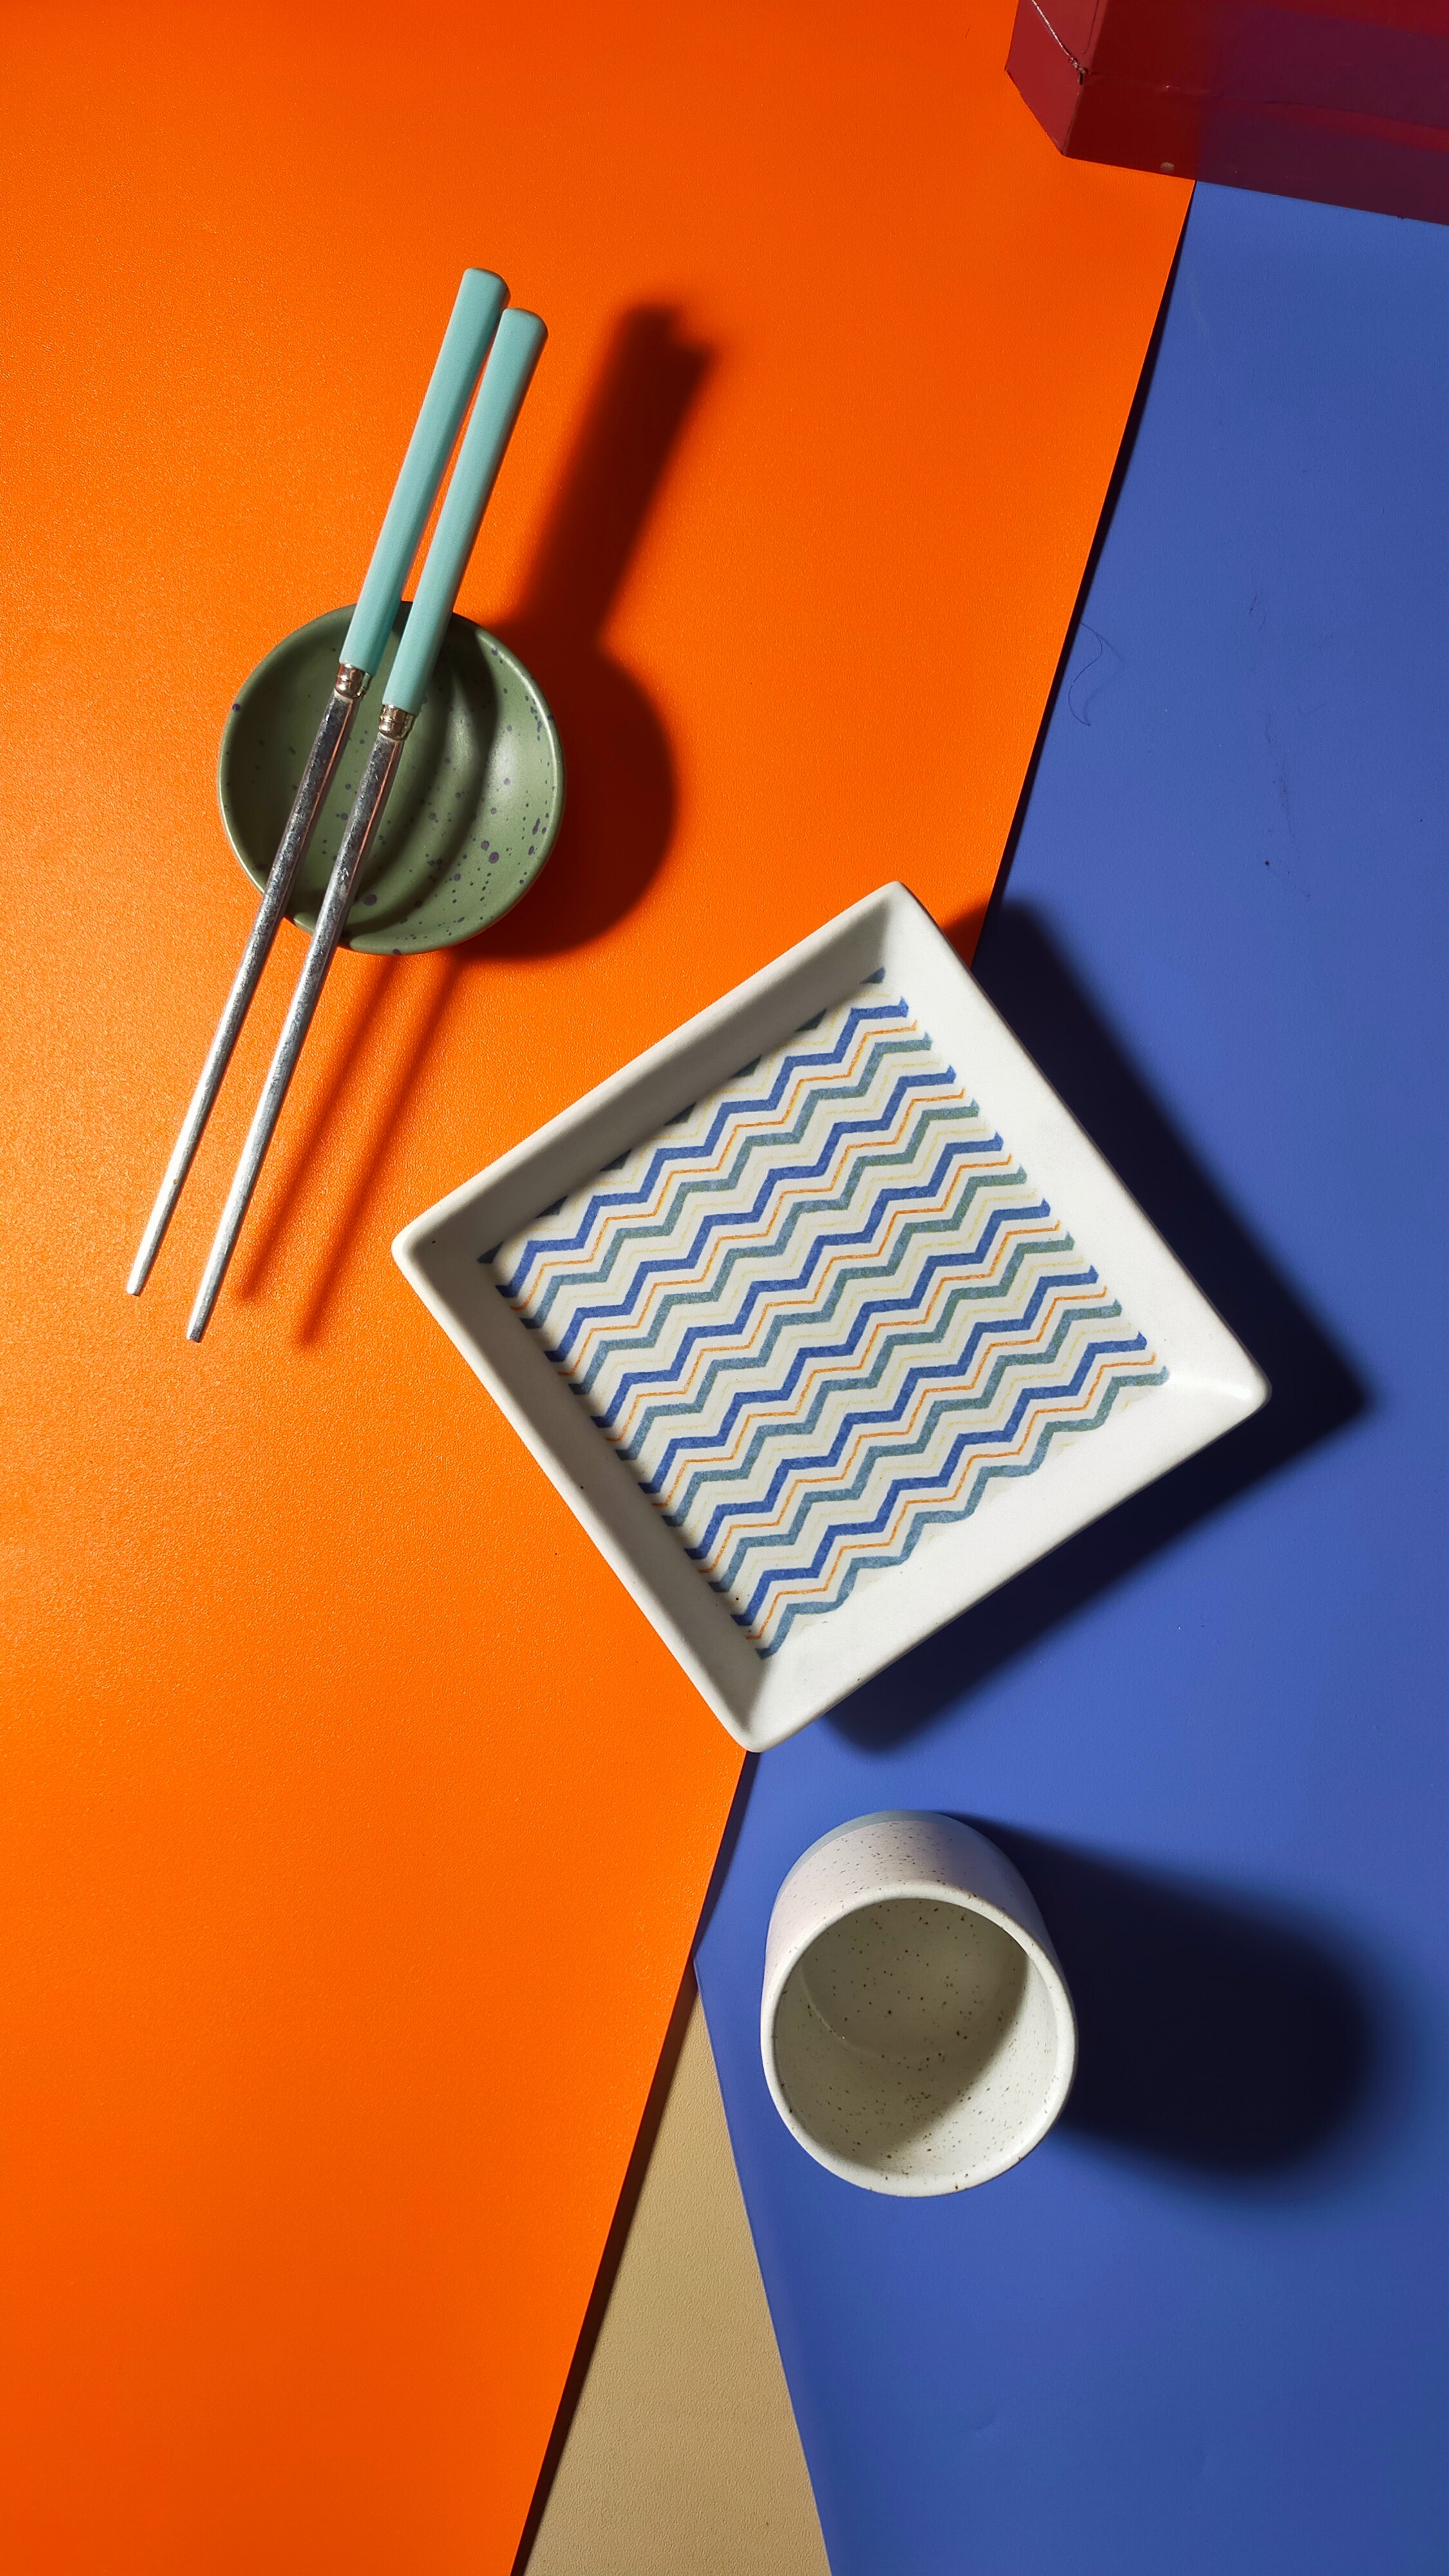
food, tableware, table, font, cutlery, electric blue, wood, rectangle, circle, kitchen utensil, desk, still life photography, pattern, office supplies, computer keyboard, paper, brand, stationery, paint, office equipment, brush, symmetry, graphic design, room, paper product, audio equipment, Office instrument, illustration, shadow